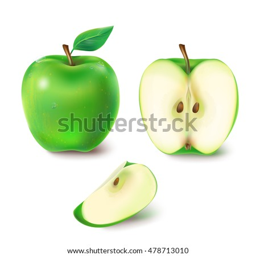
vector illustration of a juicy green apple .